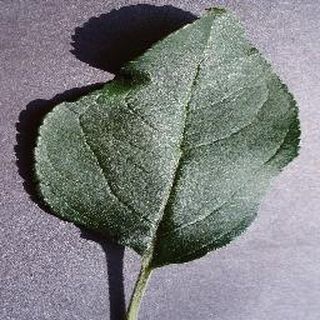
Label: healthy_apple